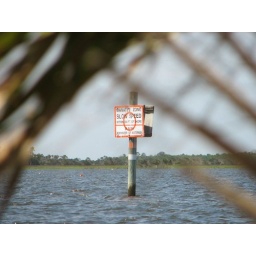
Focusing on the boat speed sign over the Tomoka River.